Mecha-Streisand

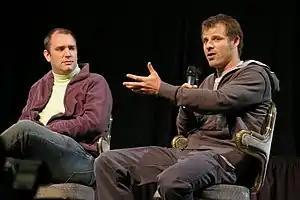
"South Park" co-creators Trey Parker and Matt Stone wrote "Mecha-Streisand".

When Parker and Stone made fun of celebrities in previous "South Park" episodes, they were chosen at random and "all just in good fun". However, they chose to mock Barbra Streisand based on a strong distaste for the actress. They explained that after Colorado passed the Amendment 2, an amendment to the Colorado state constitution which forbids homosexuals from being recognized as a protected class (and would later be struck down by the Supreme Court in "Romer v. Evans"), Streisand made a public statement in which she called the Coloradans "a bunch of hicks", vowing never to visit Colorado again. Parker said he also finds her singing voice "annoying", which inspired the scene with Streisand torturing the boys by singing to them. They tried to make Streisand's portrayal as "sick and disgusting as possible" in the episode. Mary Kay Bergman, a voice artist who had done most of the female voices on "South Park", portrayed Streisand in the episode.